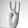
ASL letter: W